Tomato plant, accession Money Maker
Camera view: horizontal (90 deg, fisheye); turntable rotation: 90 degrees
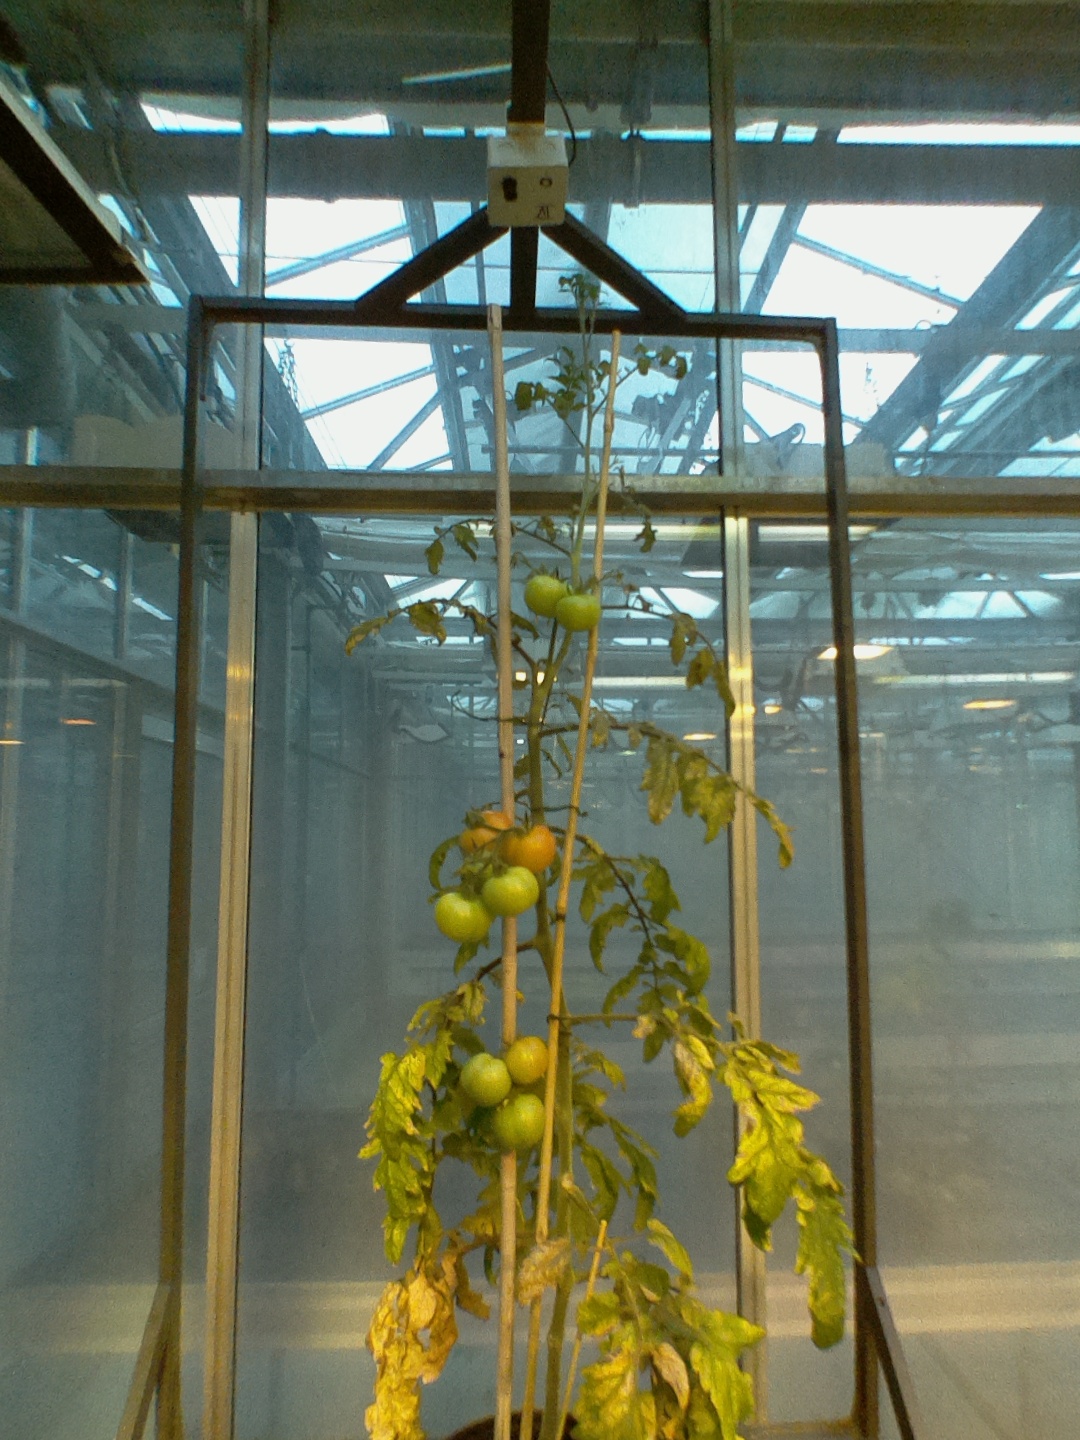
BBCH growth stage 80: fruits start showing typical ripe color (orange -> red)